Janice Hahn

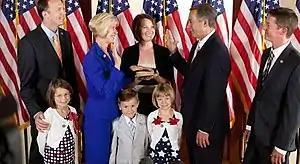
Hahn is sworn into office by House Speaker John Boehner on July 19, 2011.

On February 7, 2011, Hahn announced her intention to run for the U.S. House of Representatives in the special election to fill California's 36th congressional district seat vacated by U.S. Representative Jane Harman's departure to head the Woodrow Wilson International Center for Scholars.